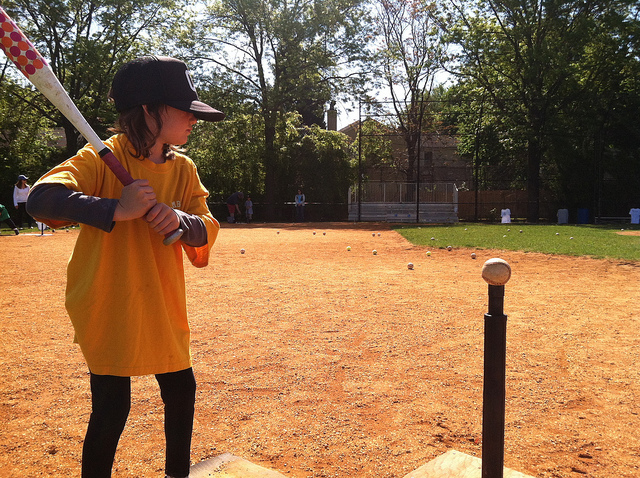
một cậu bé đang giơ gậy lên để đánh quả bóng ở trên cái trụ